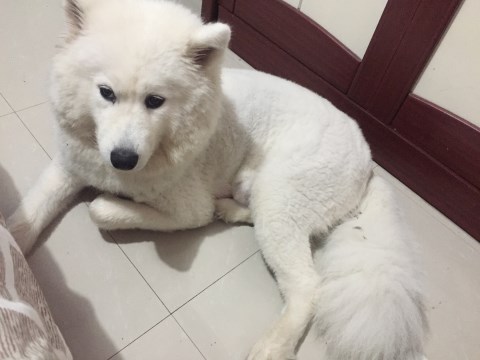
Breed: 2192-n000088-Samoyed